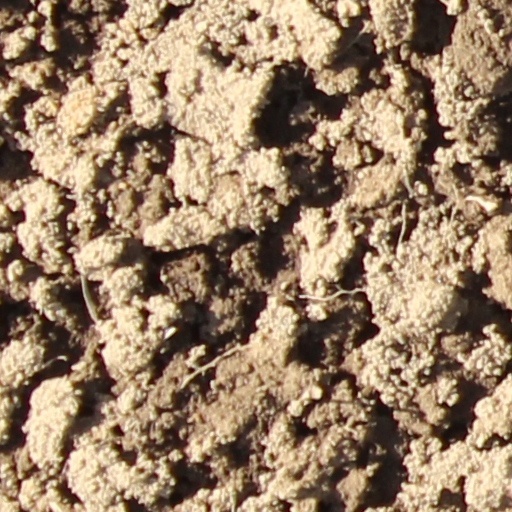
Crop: wheat